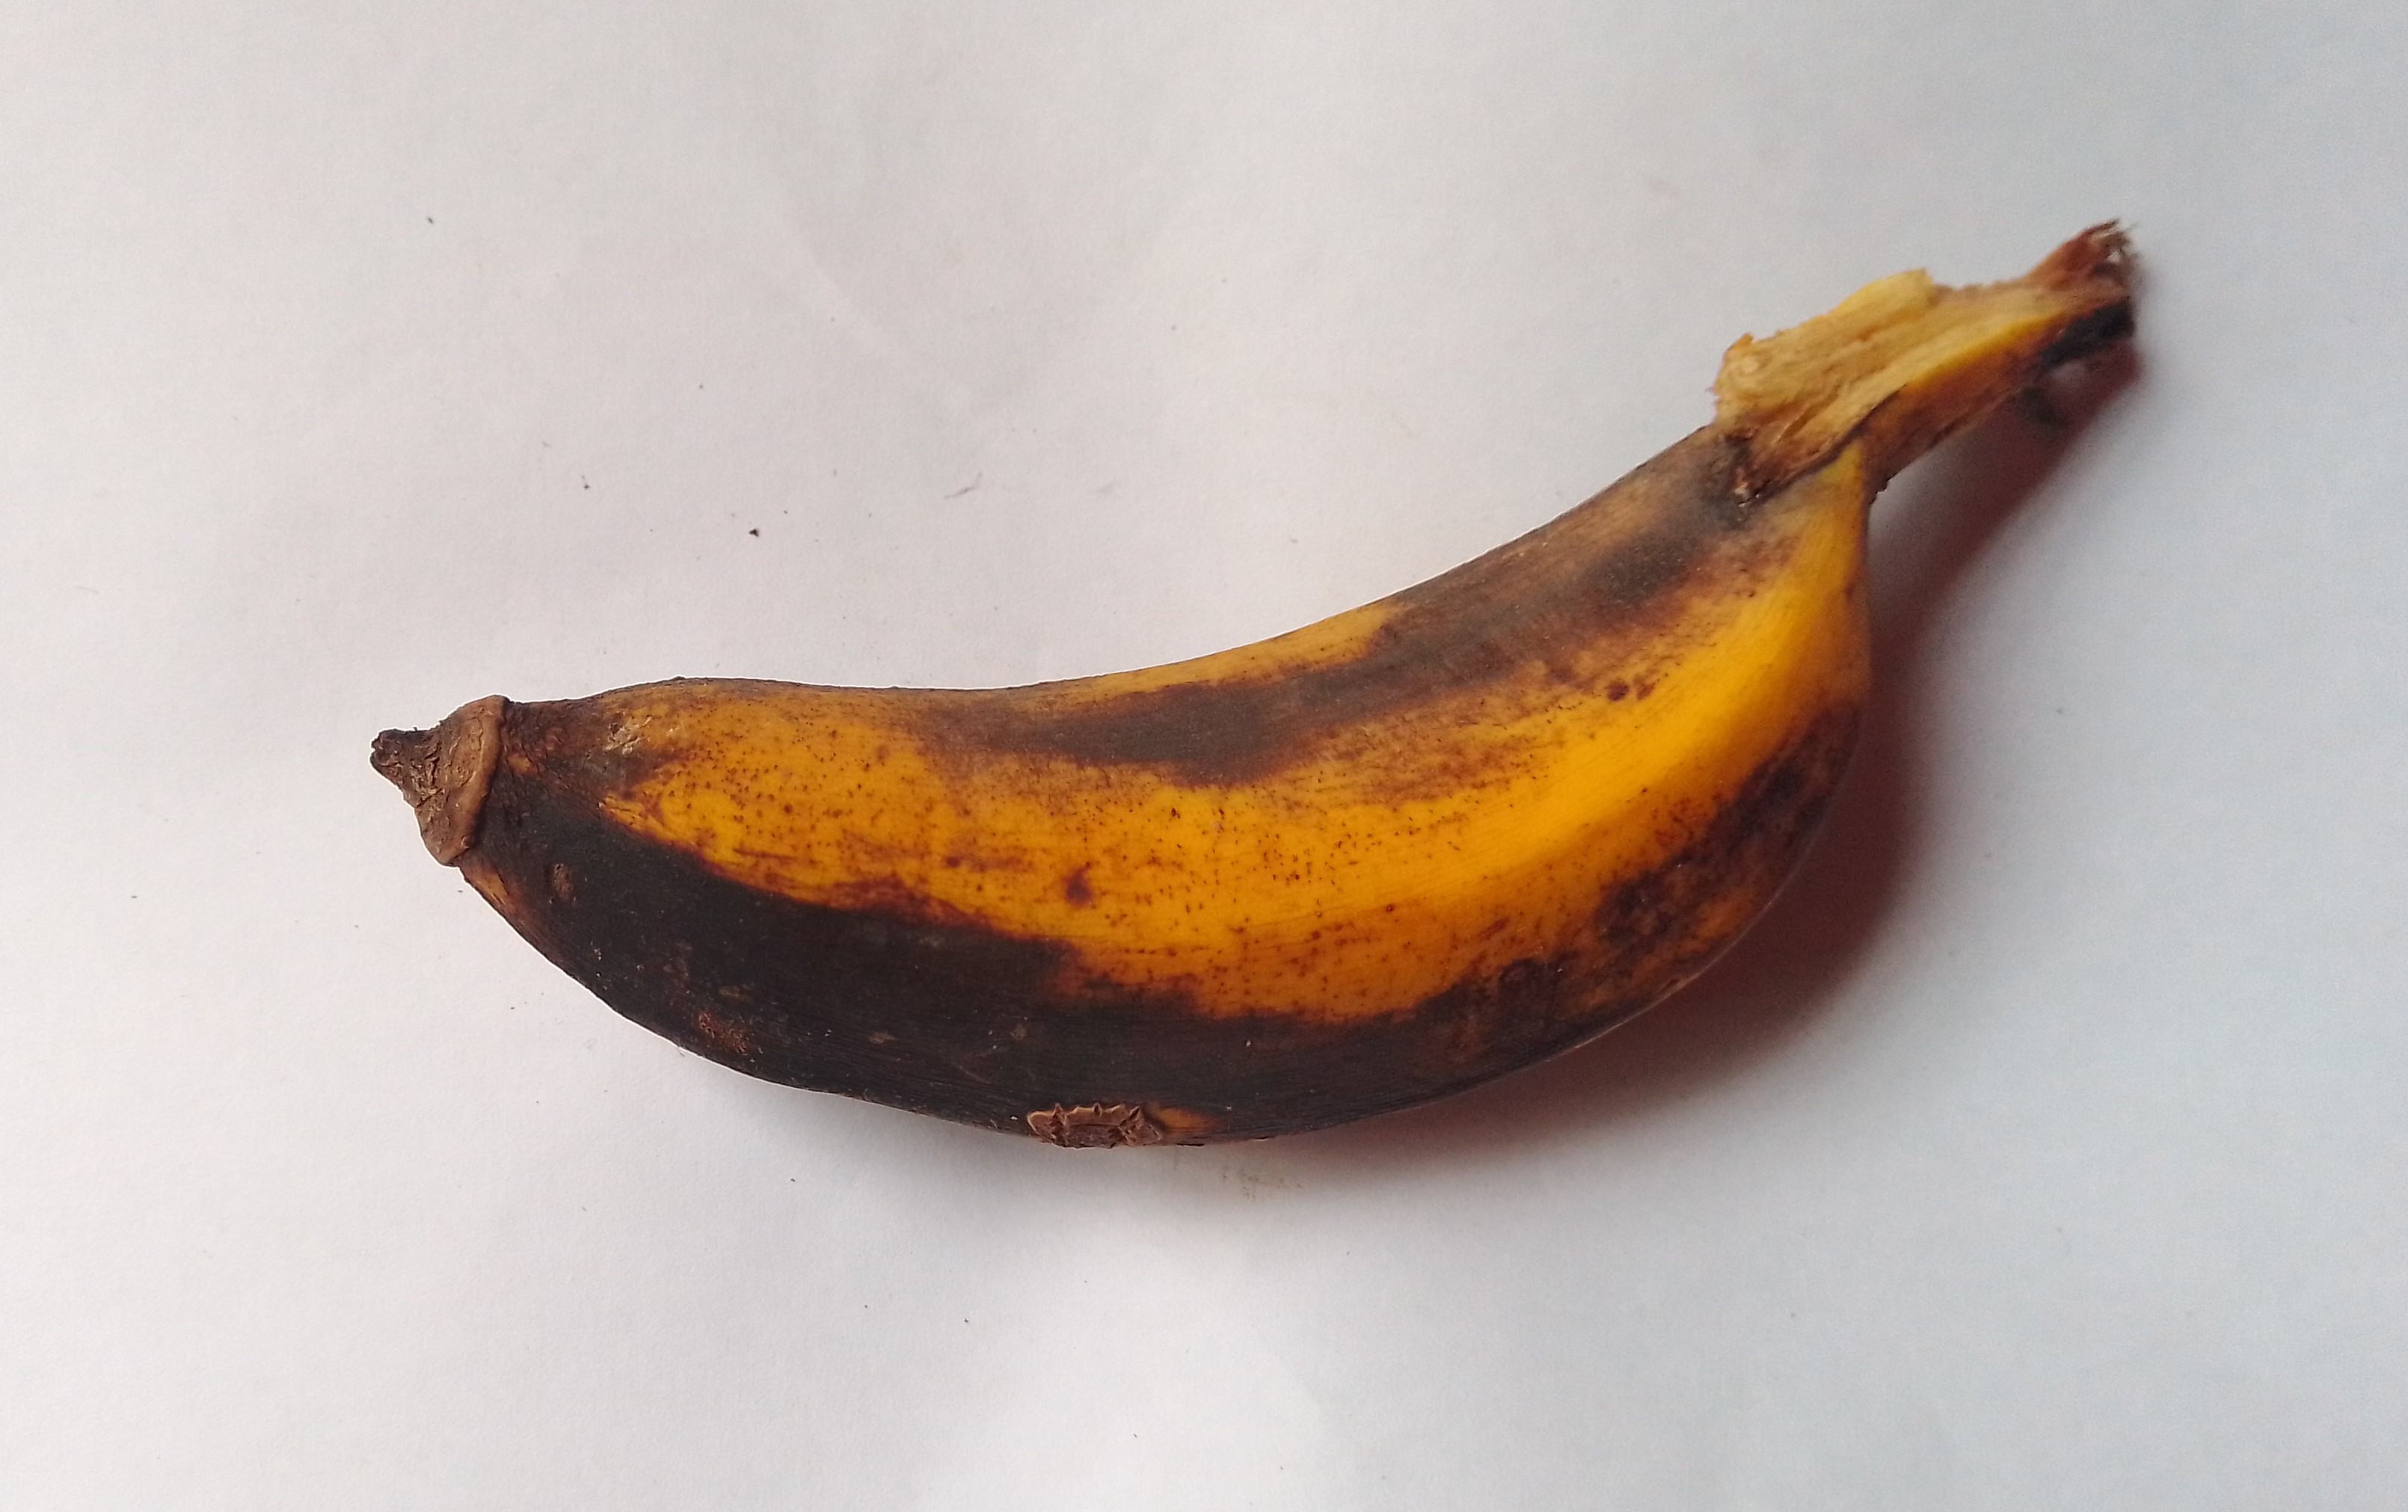
Fruit: banana
Condition: rotten